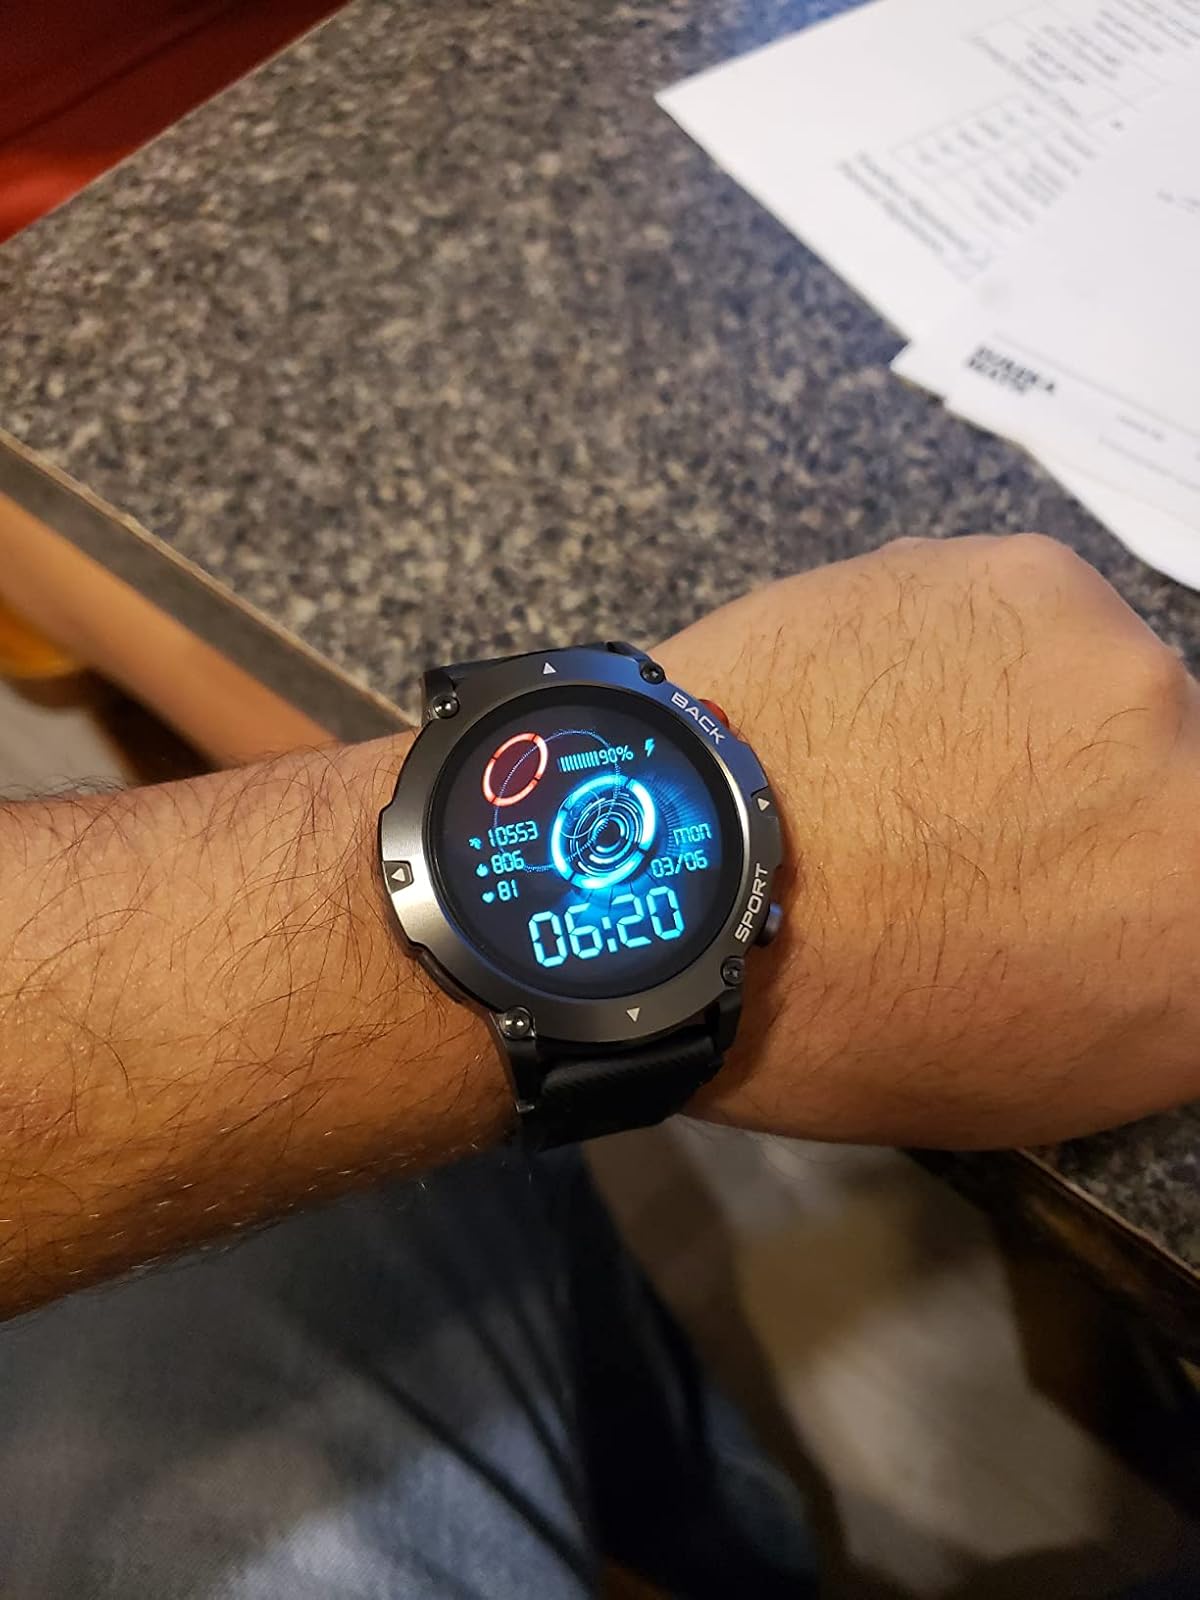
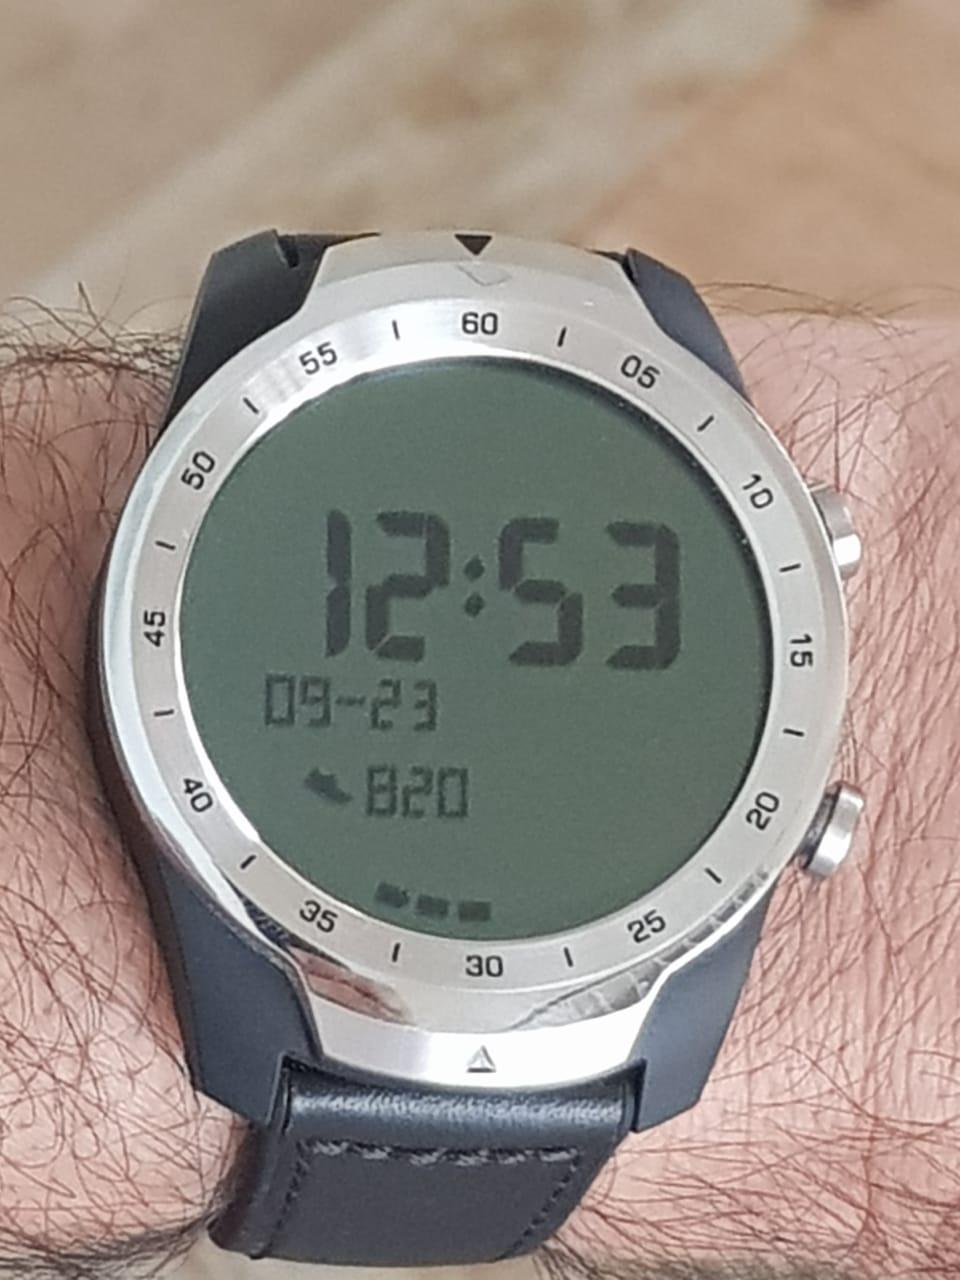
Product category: smartwatch
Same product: no